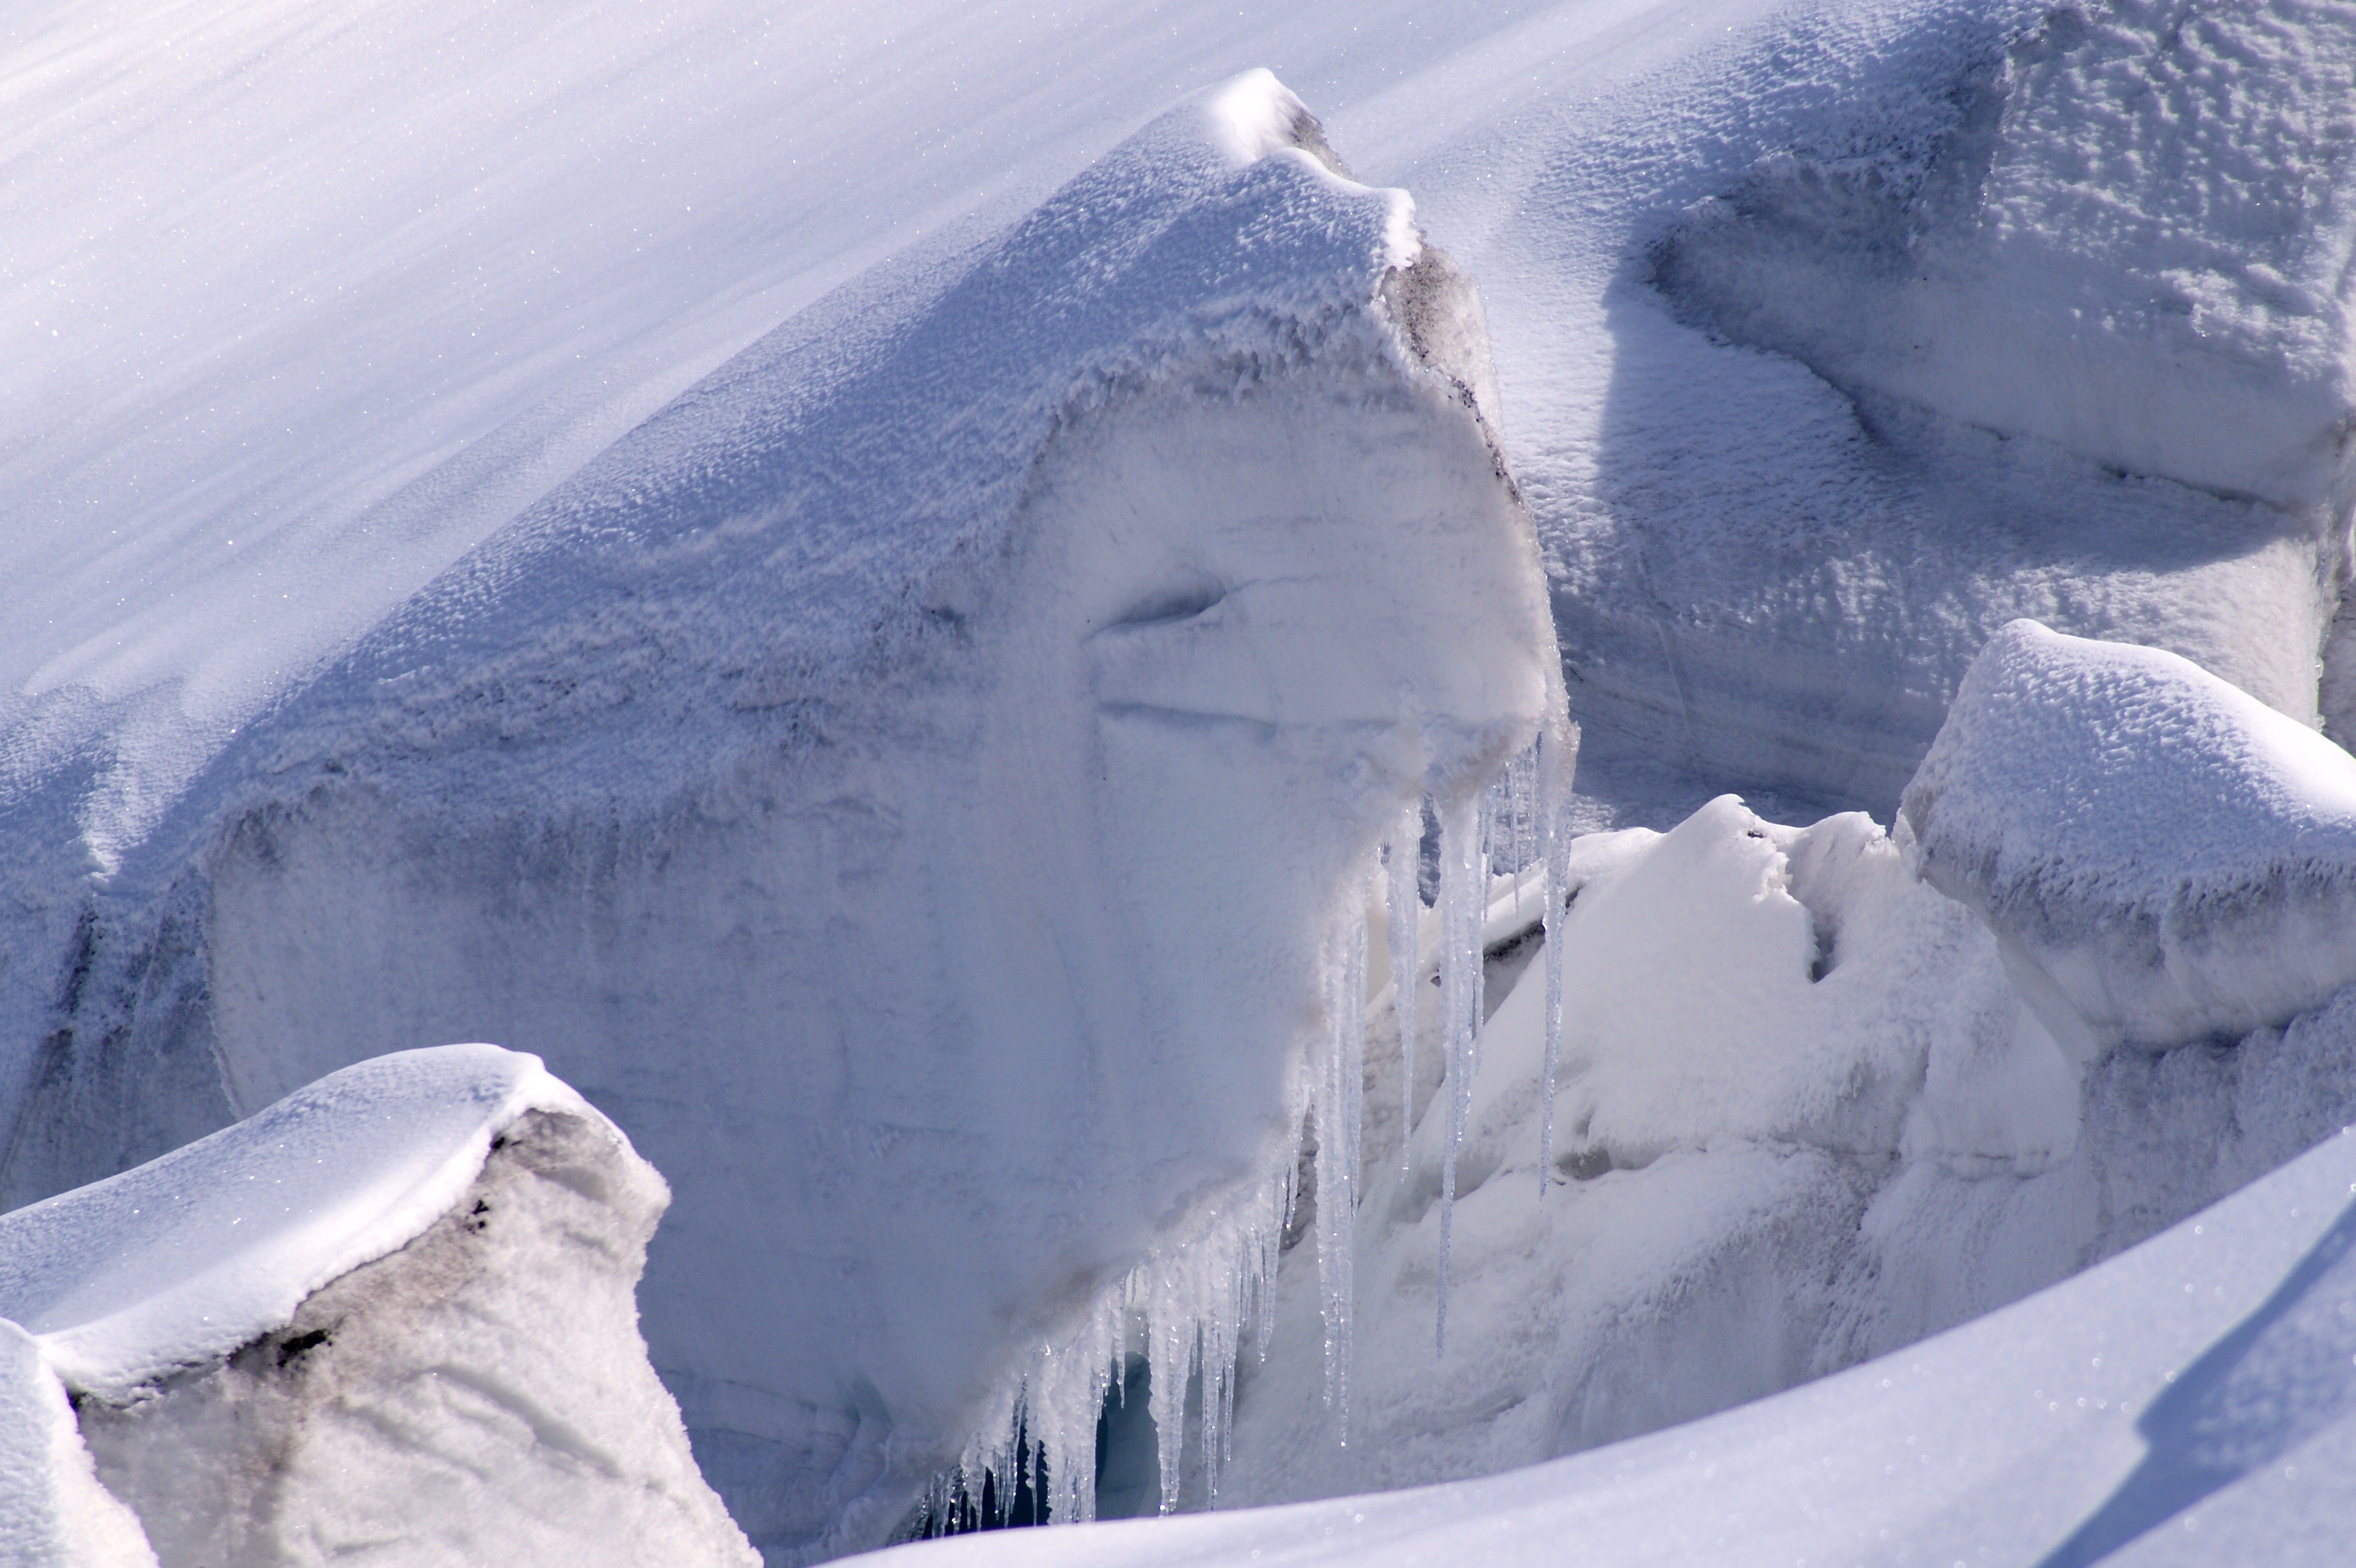
nature, mountain, snow, cold, winter, frost, mountain range, ice, glacier, weather, frozen, arctic, season, switzerland, blizzard, icicle, mood, piste, freezing, ice floes, on frozen, ski touring, eternal ice, arctic ocean, glacier water, ski mountaineering, glacial landform, geological phenomenon, ice cap